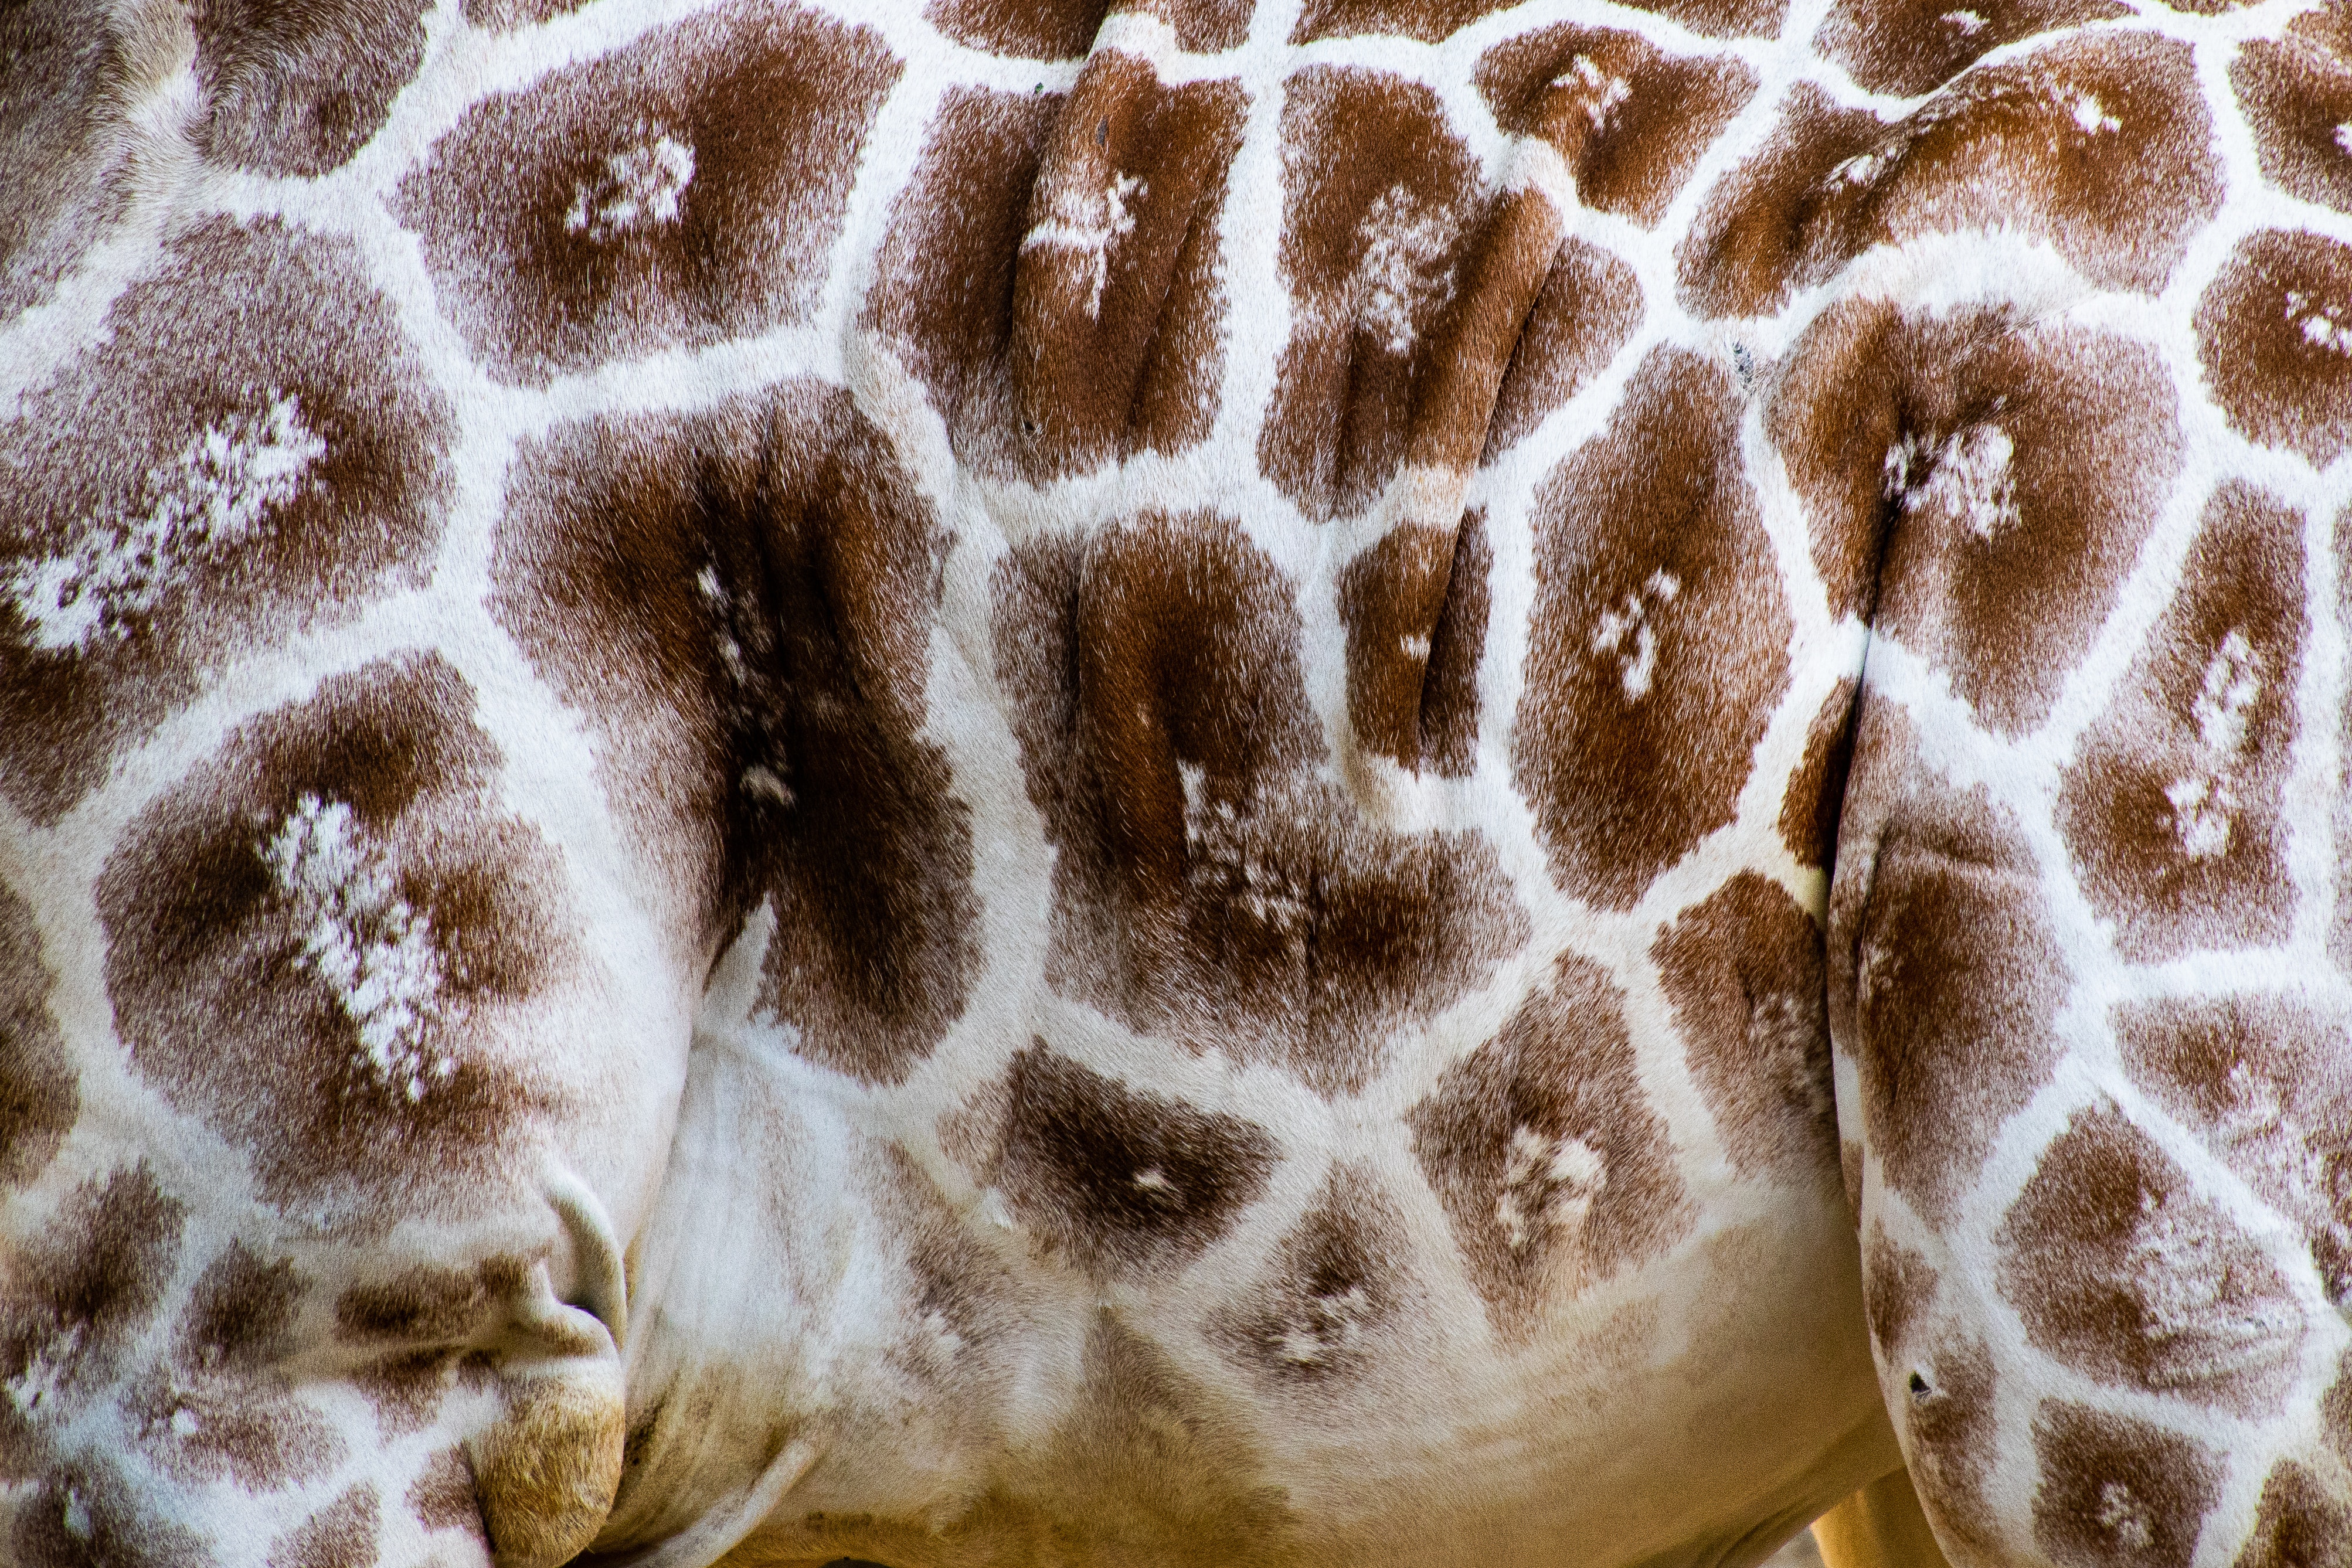
organism, giraffe, close up, giraffidae, terrestrial animal, pattern, wildlife, adaptation, fawn